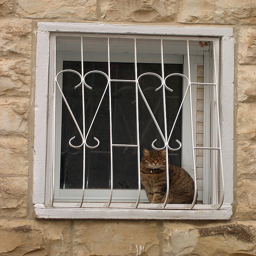
A cat that is sitting behind a gate.
a cat is standing behind a bar in a window
a cat sitting between a window and security bar
this is a cat sitting in a window
There is a cat sitting on a window perch.